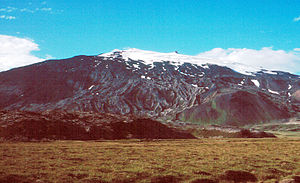
Nationalparker i Island / Nationalparker
Der er tre nationalparker i Island. Før 2008 var der fire nationalparker i Island, det år blev Jökulsárgljúfur og Skaftafell lagt sammen og indlemmet i Nationalparken Vatnajökull. Vatnajökull Nationalpark er Europas største nationalpark.